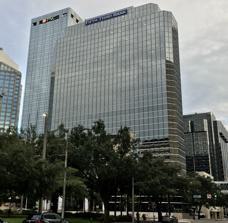
Building: Fifth Third Center (Tampa)
Country: United States of America
Year built: 1981
279 ft (85m) high rise in Tampa, Florida Fifth Third Center Fifth Third Center General information Type Office Location 201 E. Kennedy Boulevard, 33602 Tampa, Florida Completed 1981 Height Roof 279 ft (85 m) Technical details Floor count 19 Design and construction Architect(s) HKS, Inc. References Fifth Third Center is a 279 ft (85m) high rise in Tampa, Florida . It was completed in 1981 and has 19 floors. HKS, Inc. designed the building, which is the 21st tallest in Tampa. The name of the building was changed to Southtrust Building in June 2005. The building has an attached six story parking garage. See also List of tallest buildings in Tampa Downtown Tampa References